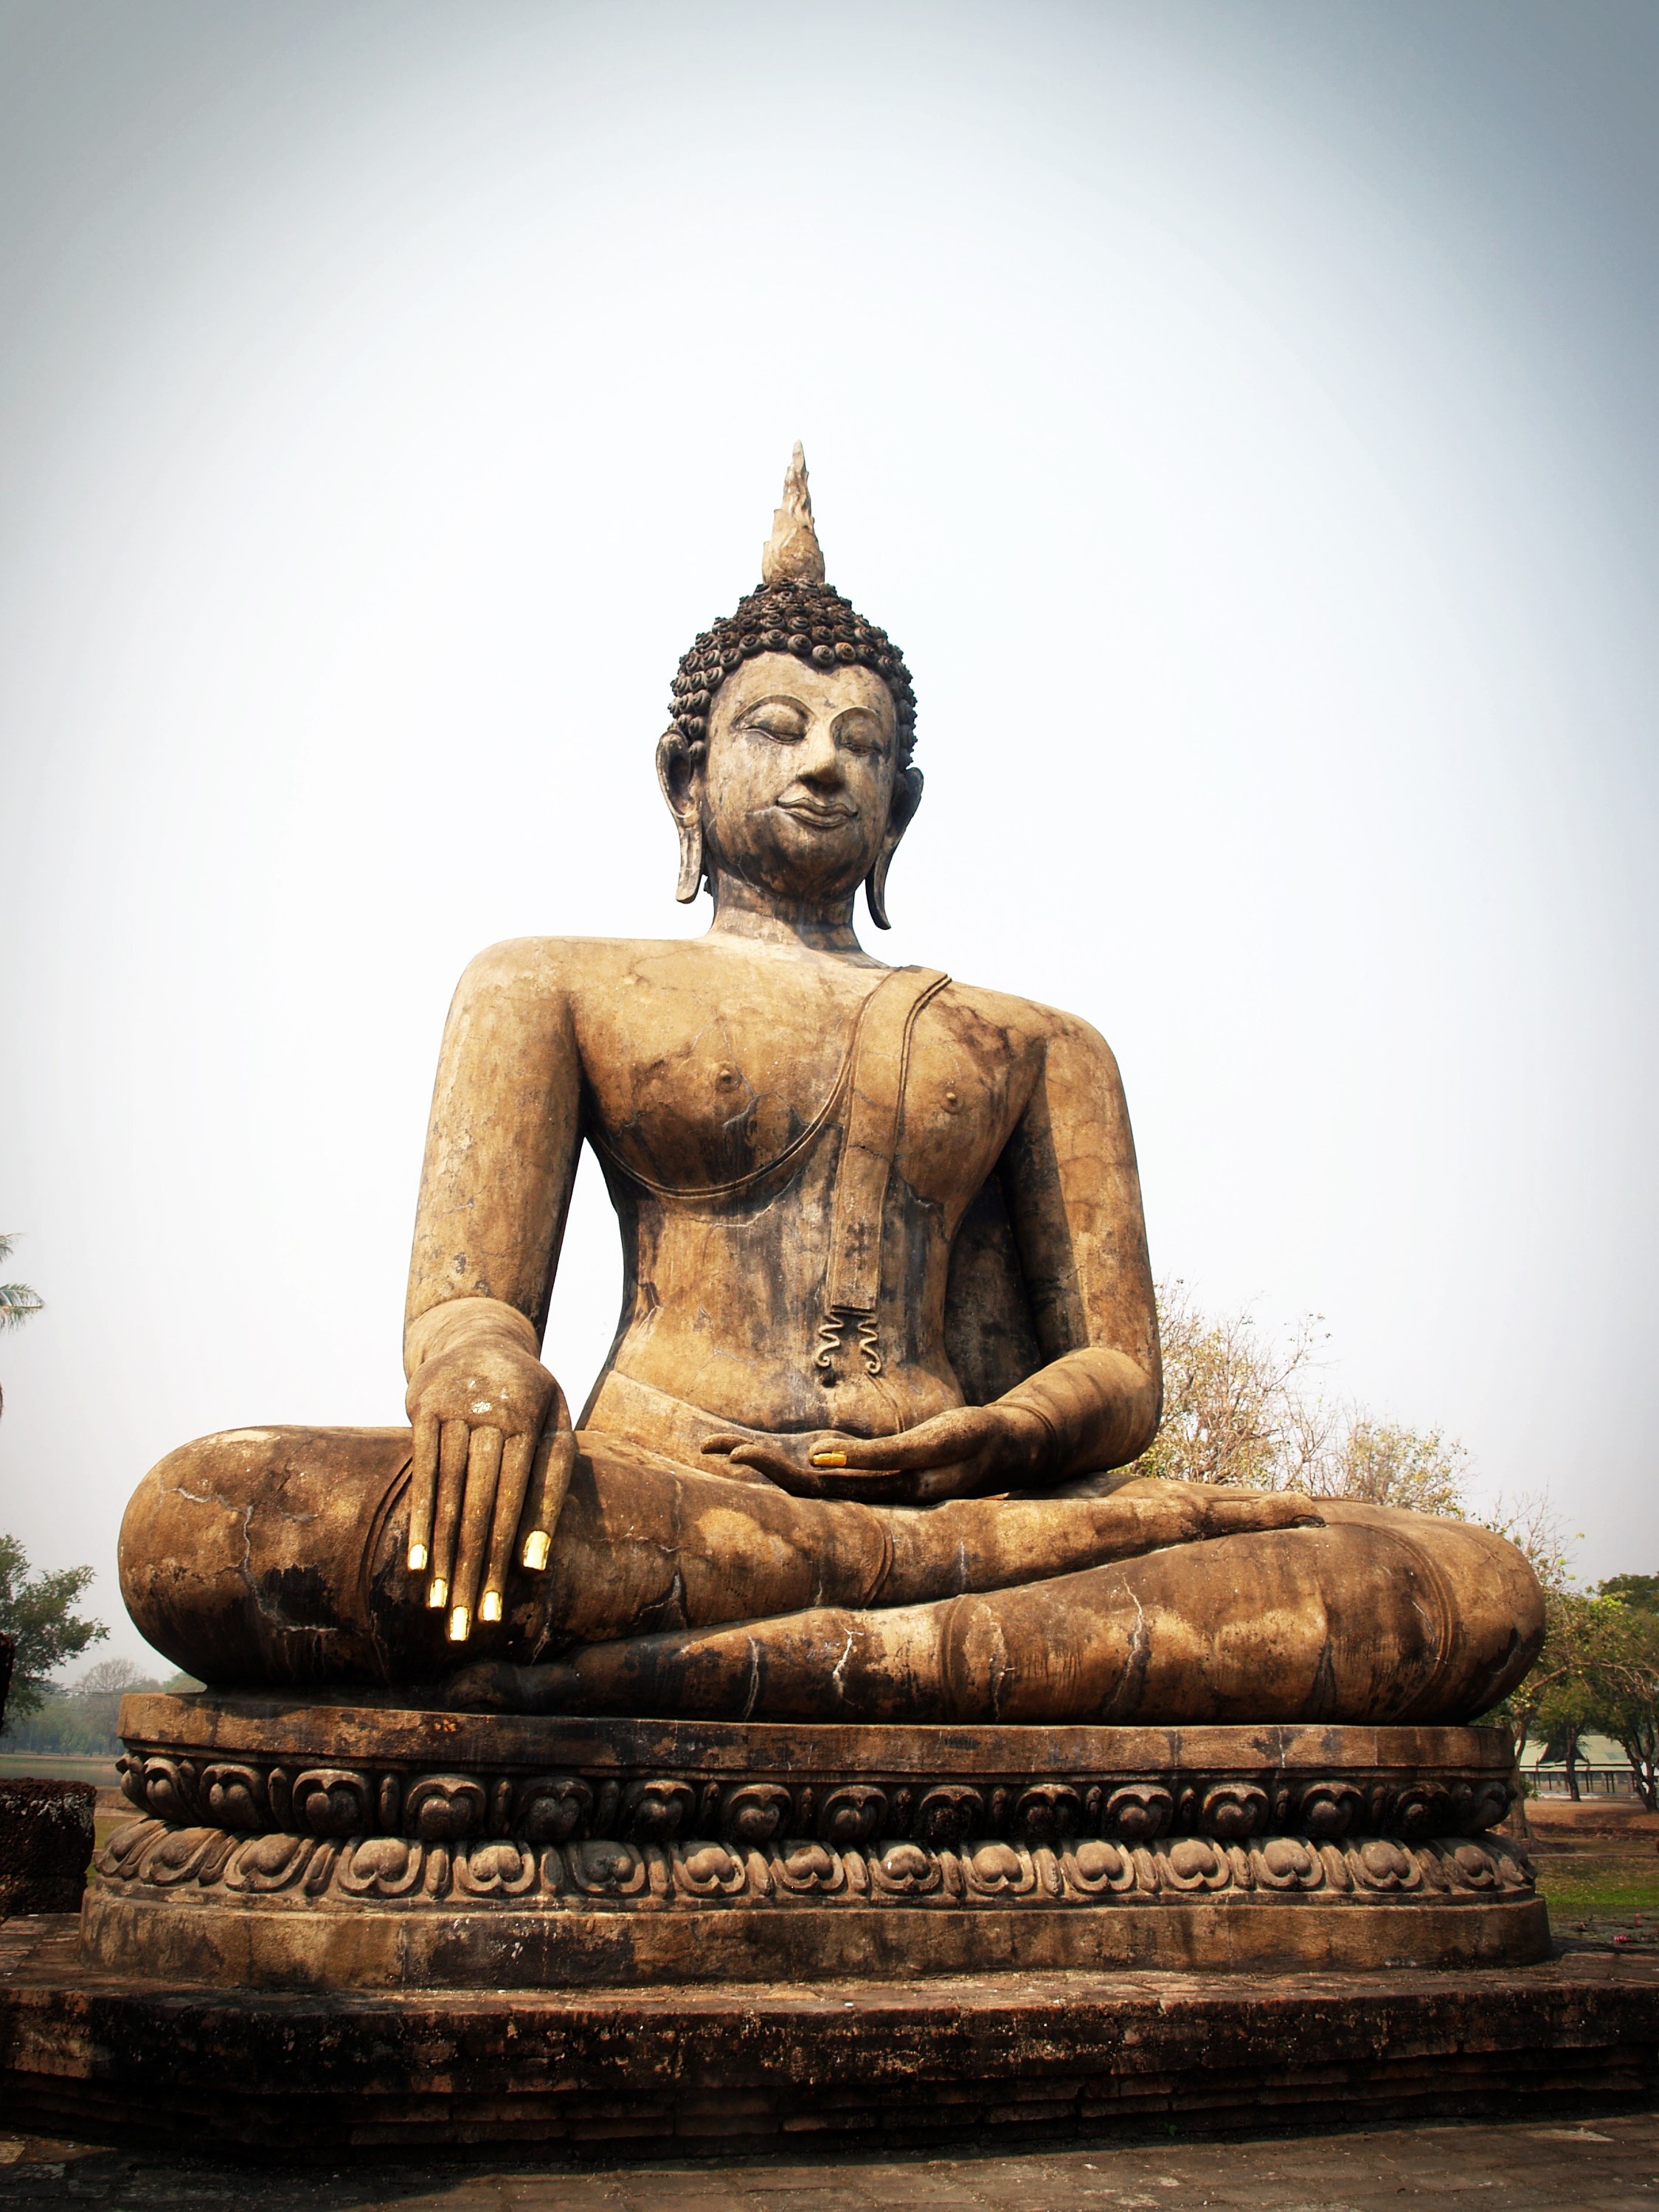
landscape, water, nature, outdoor, light, architecture, sky, sunrise, sunset, vintage, view, old, monument, travel, statue, twilight, sitting, park, lagoon, asia, ancient, colorful, tourism, brick, thailand, sculpture, art, temple, cambodia, mirror, lotus, beauty, buddha, culture, beautiful, india, historical, bangkok, lilly, reflex, figurehead, textures, viewpoint, pagoda, wat, ayutthaya, mai, mythology, sukhothai, destinations, statuary, phuket, fictional character, chiang, gautama buddha, ancient history, human positions